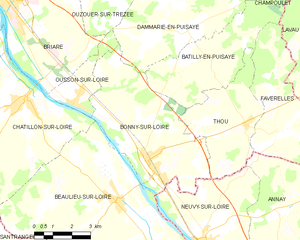
Bonny-sur-Loire est une commune française située dans le département Loiret en région Centre-Val de Loire.